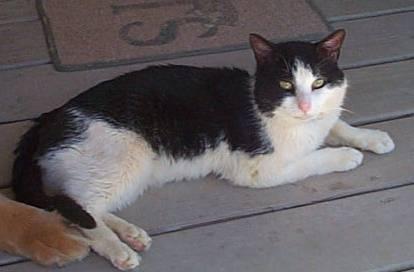
cat